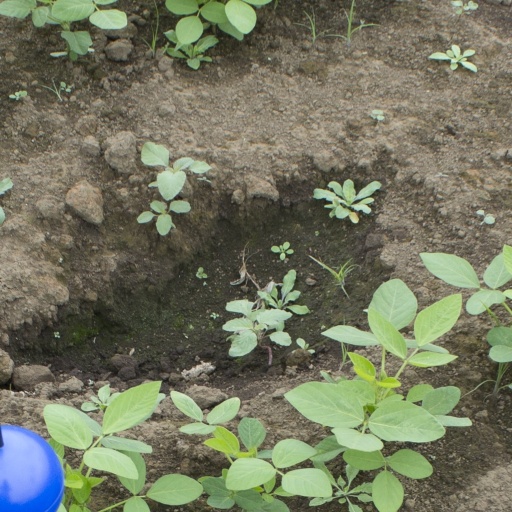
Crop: soybean